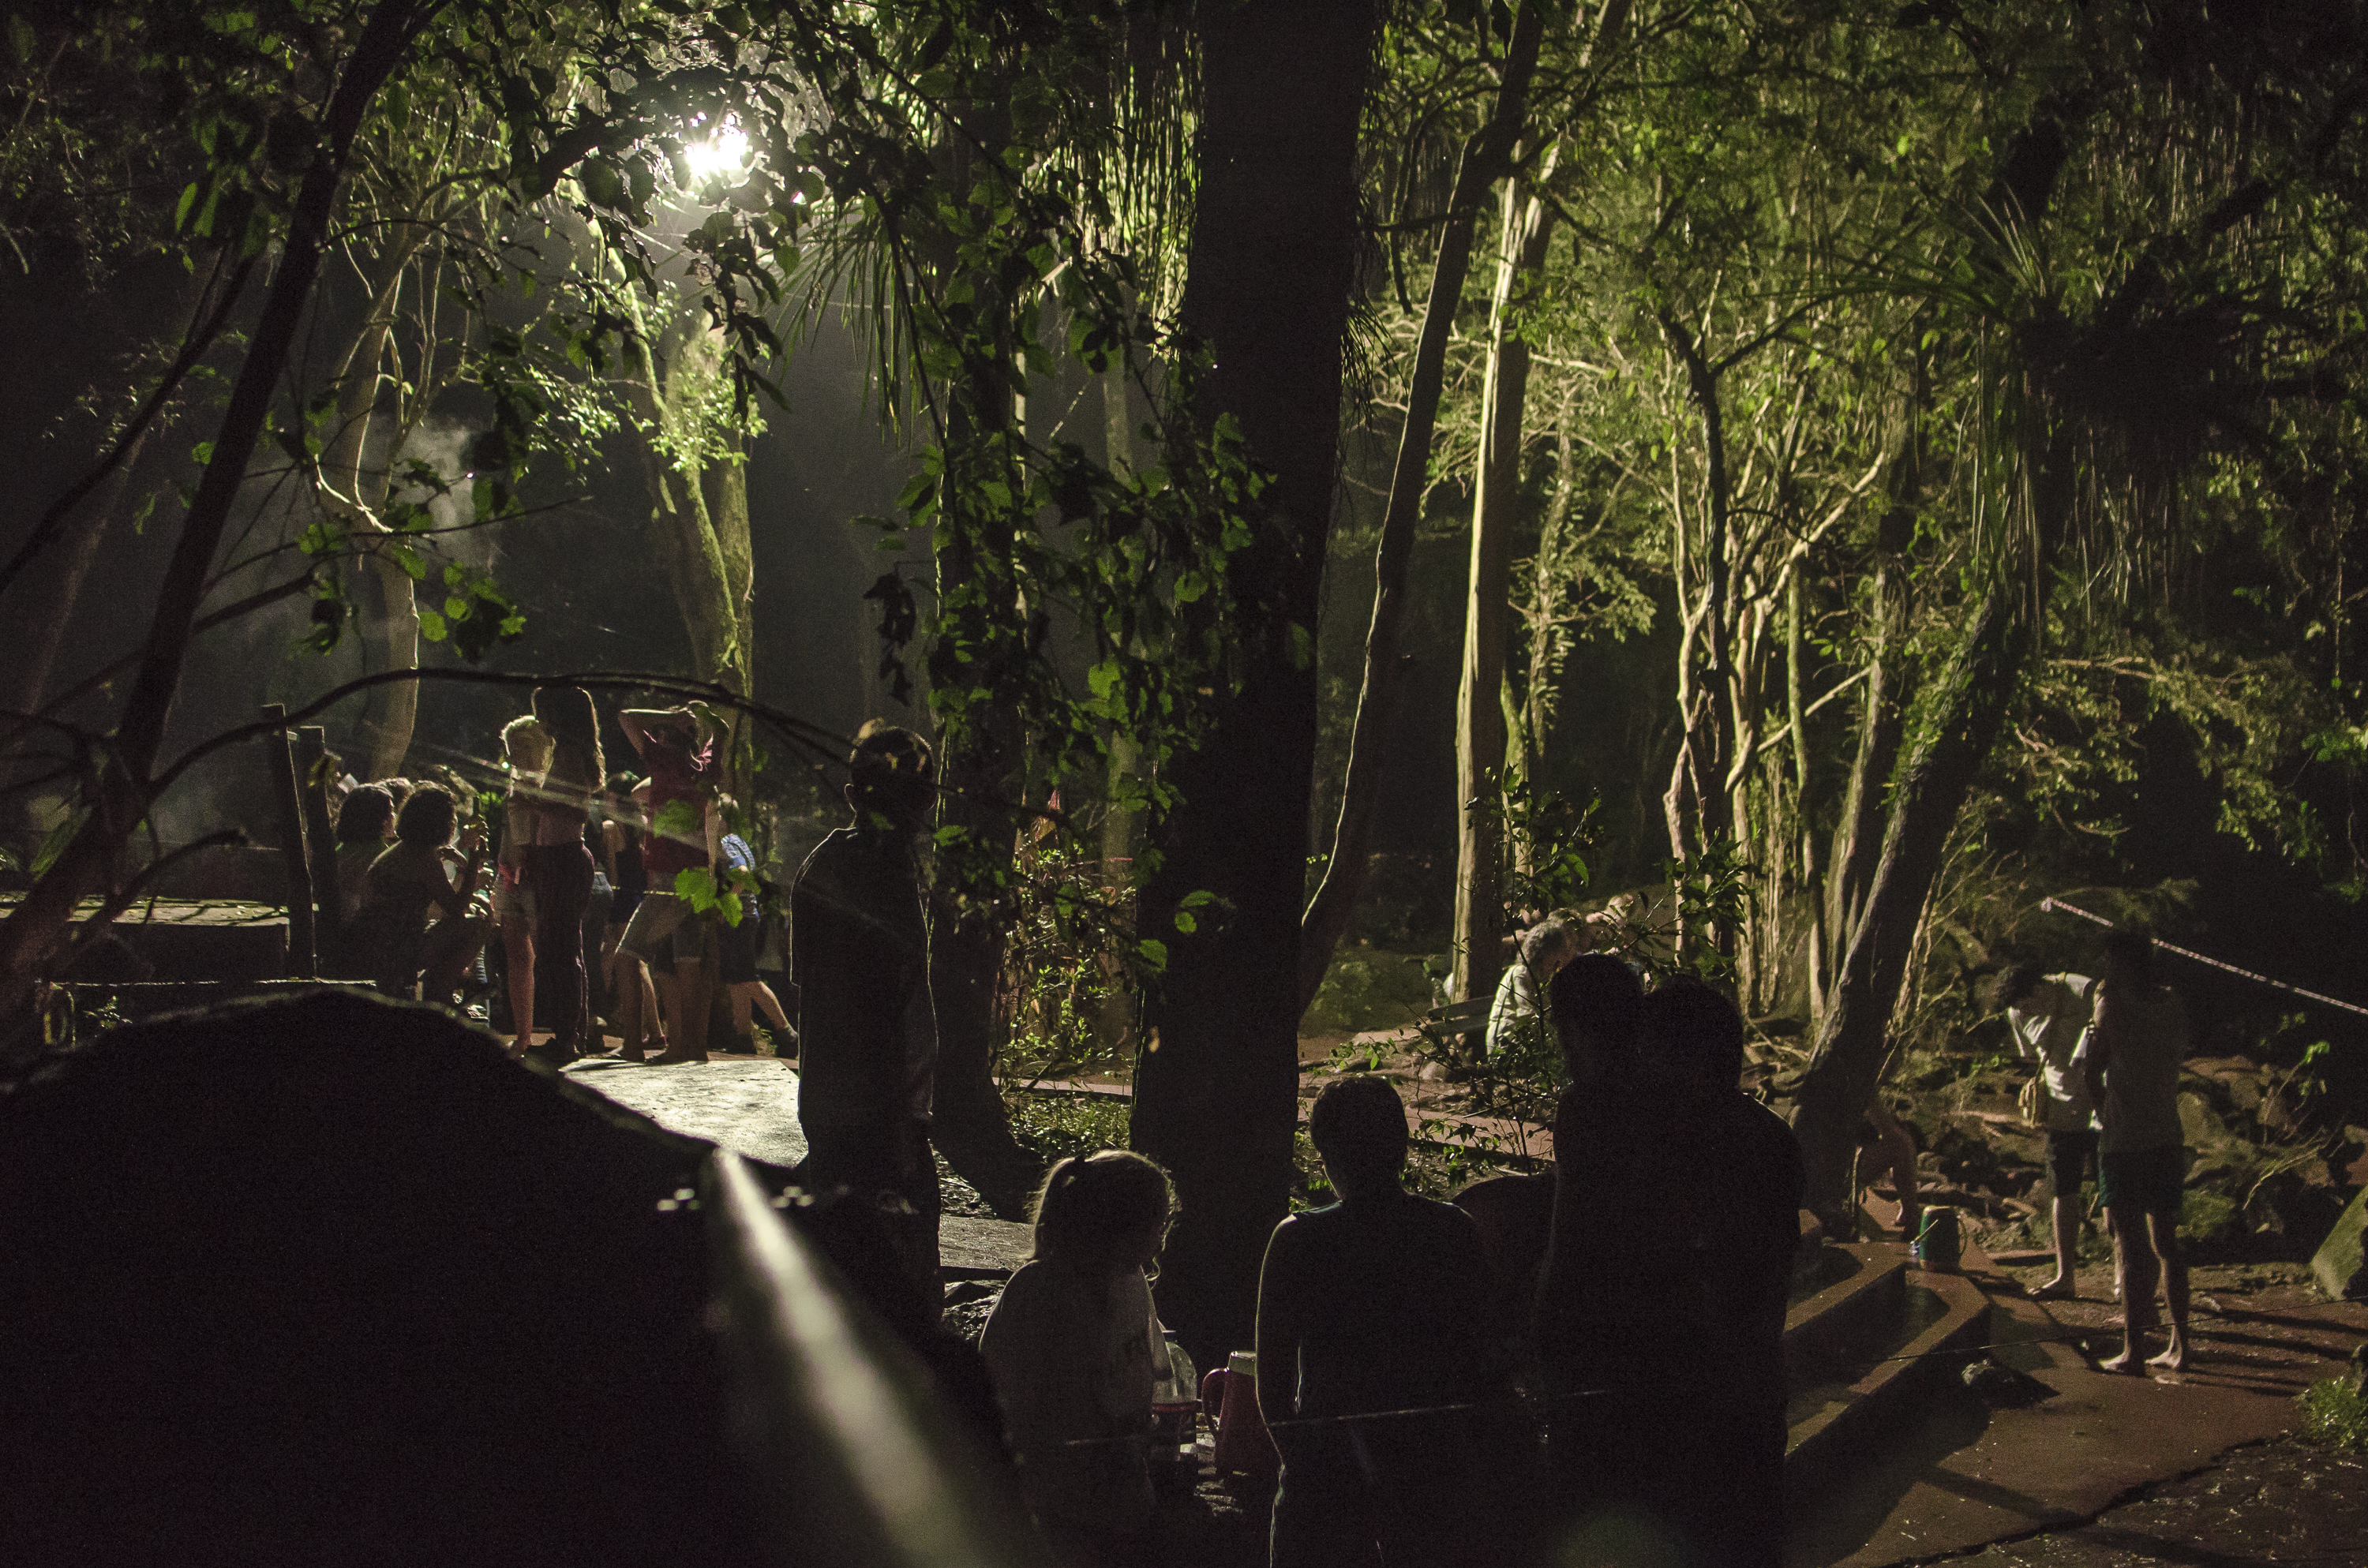
tree, nature, forest, sunlight, morning, leaf, flower, green, jungle, darkness, botany, flora, 2014, rainforest, naturaleza, argentina, woodland, misiones, selvamisionera, cultura, capiovi, festivaldelrio, rioslibres, habitat, tropics, natural environment, woody plant, arecales